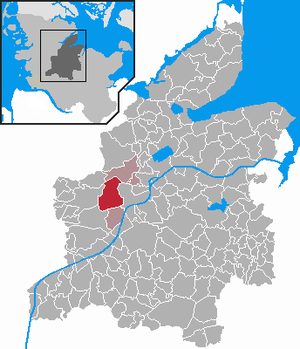
Fockbek
Kort
Fockbek er en kommune og administrationsby i det nordlige Tyskland, beliggende i Amt Fockbek under Kreis Rendsborg-Egernførde. Kreis Rendsborg-Egernførde ligger i den centrale del af delstaten Slesvig-Holsten.